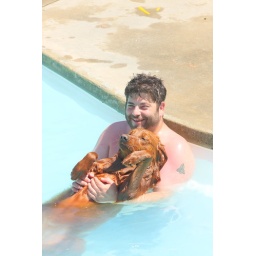
Jono and Shelby in a pool at a beach house in Corolla, NC. May 2010